Mirabal sisters

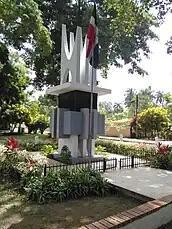

In 2019, the southeast corner of 168th street and Amsterdam Avenue in Washington Heights, Manhattan, New York City, US, was designated Mirabal Sisters Way by the Council of the City of New York. In addition, a school campus in Washington Heights is named Mirabal Sisters Campus.